Governor Thomas Johnson High School

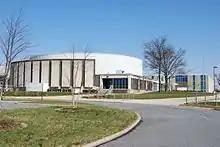
Governor Thomas Johnson High School

The "Academy for the Fine Arts" has been at GTJHS since the late 1980s. AFA, as it is called, offers various college level classes pertaining to the arts for students in 10th, 11th, and 12th grade.